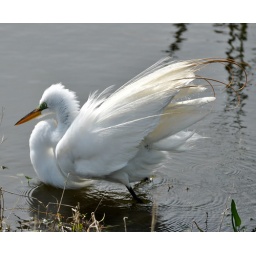
white in water showing tail